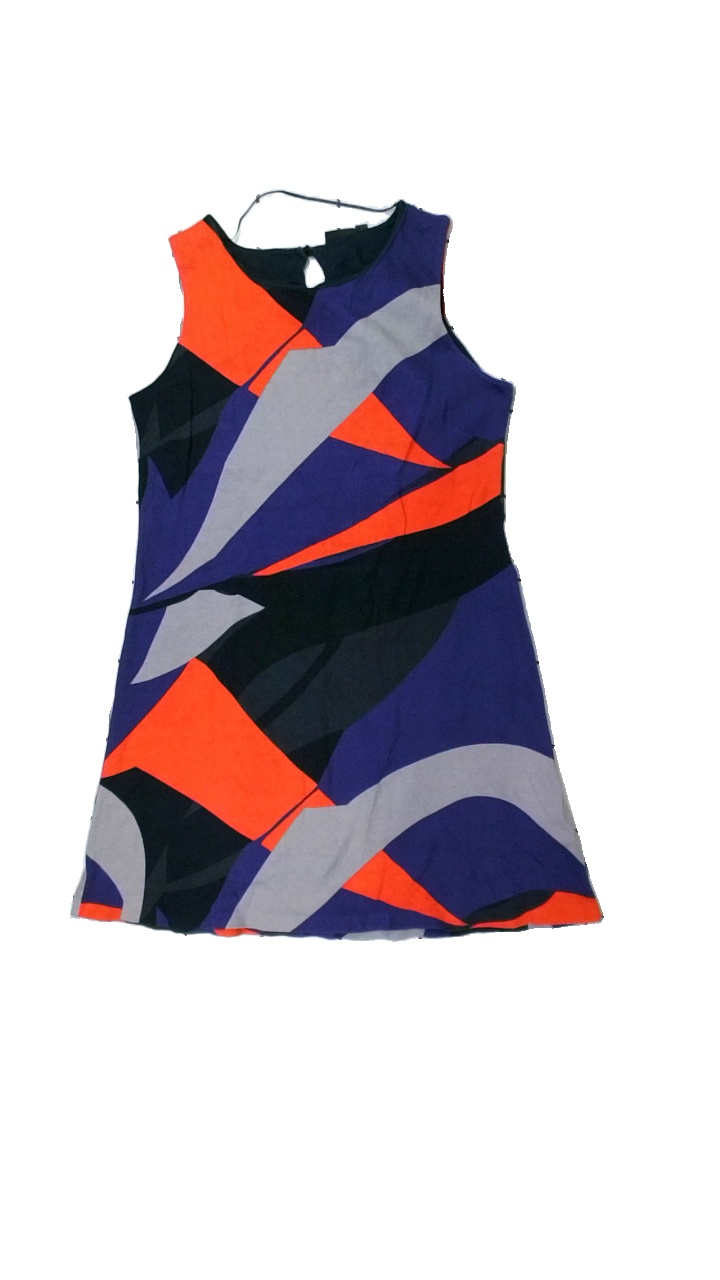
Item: Dress (Ladies)
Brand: Lindex
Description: klänning med geometriska mönster, urtvättad
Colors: Black, Grey, Red, Multicolor
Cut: Regular
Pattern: Geometric print
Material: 100% cotton
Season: All
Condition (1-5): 2
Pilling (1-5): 2
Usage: Export
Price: <50